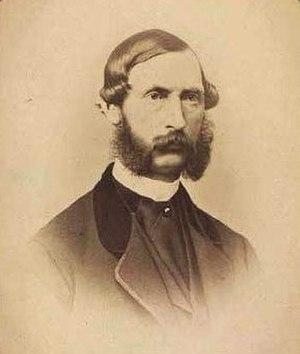
Georg Emil Hansen était un photographe danois de la seconde moitié du XIXᵉ siècle. Il eut son propre studio de photographie et devint un photographe de la famille royale danoise.
Frédéric de Schleswig-Holstein-Sonderbourg-Glücksbourg, né le 23 octobre 1814, mort le 11 mai 1885. Il fut duc de Schleswig-Holstein-Sonderbourg-Glücksbourg de 1878 à 1885.